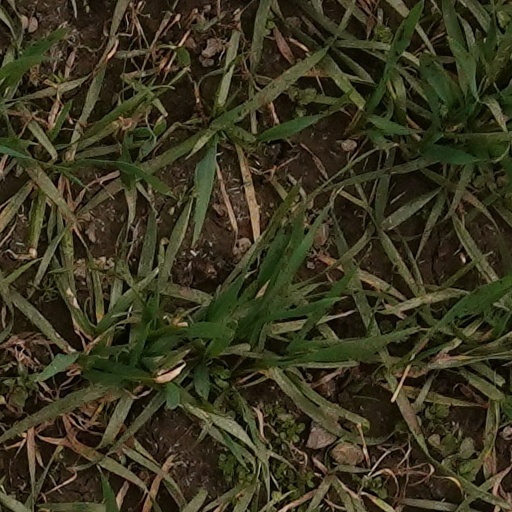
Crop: wheat